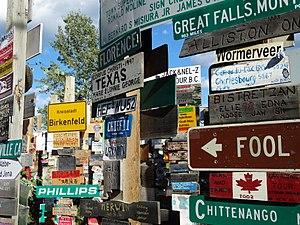
La forêt de panneaux indicateurs est une collection de panneaux à Watson Lake au Yukon et l’un des monuments les plus notables de la route de l’Alaska. Elle a été débutée par un GI qui avait le mal du pays en 1942. Il s’est vu confier une tâche légère alors qu’il se remettait d’une blessure et a érigé le poteau indicateur pour sa ville natale : « Danville, Ill. 2835 miles ». Les visiteurs peuvent ajouter leurs propres pancartes aux plus de 80 000 déjà présentes.